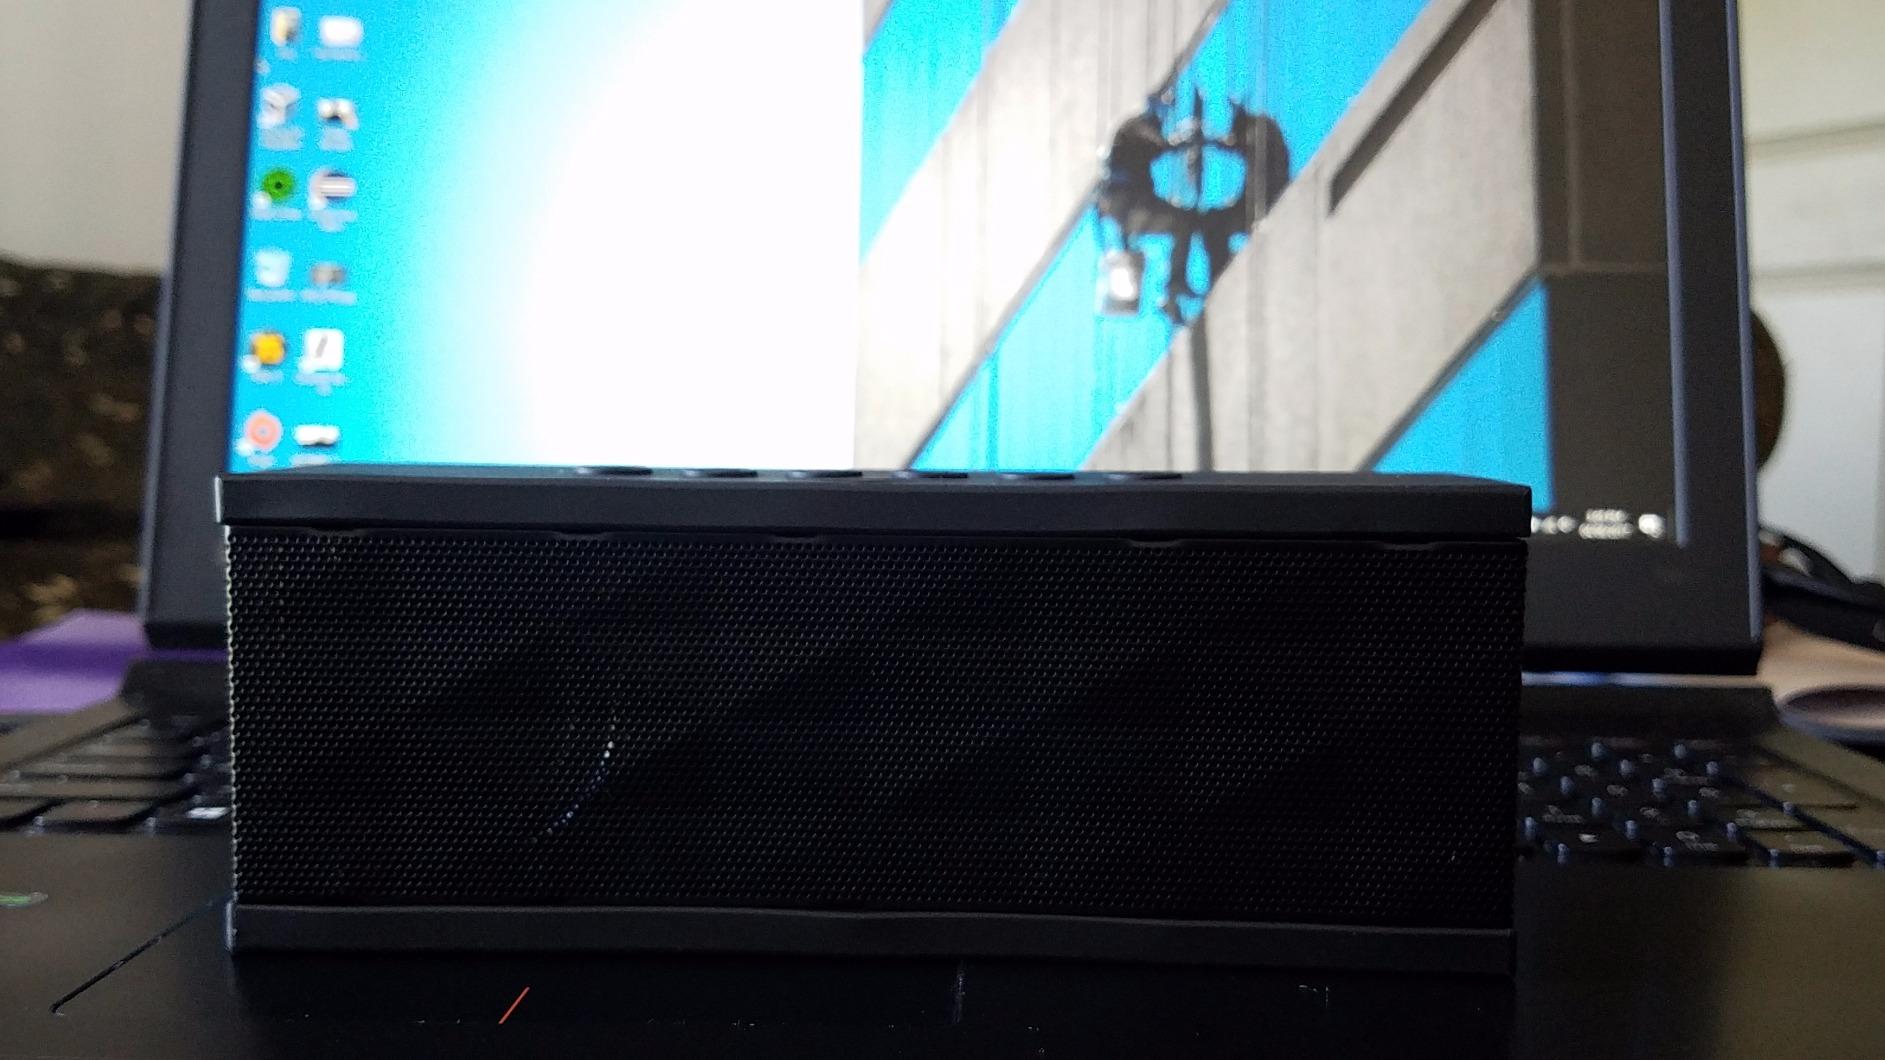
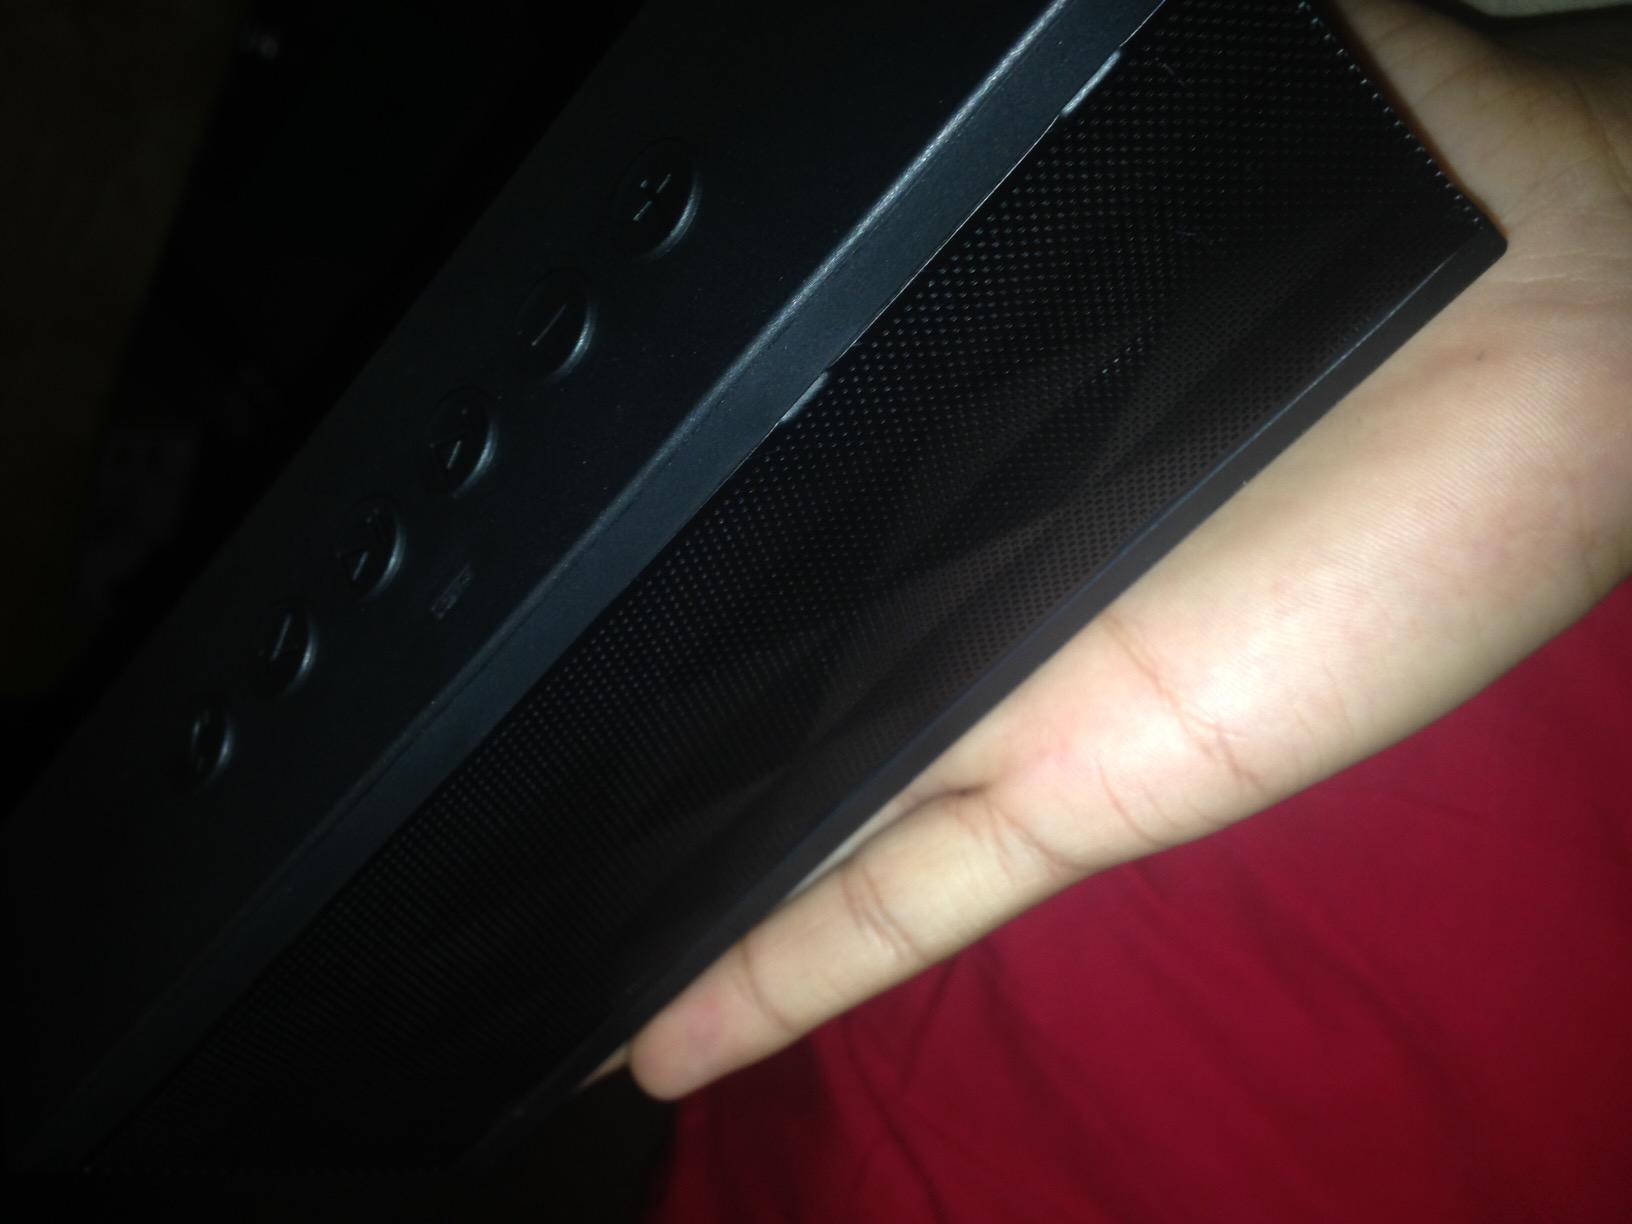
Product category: speaker
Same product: yes